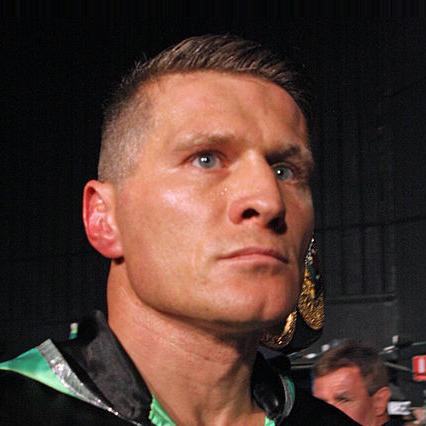
Age: 37